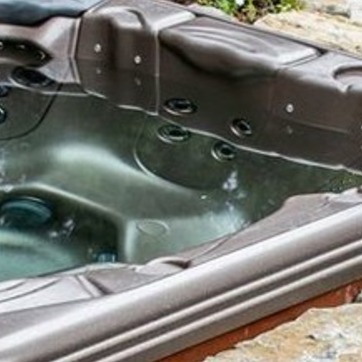
Material: water